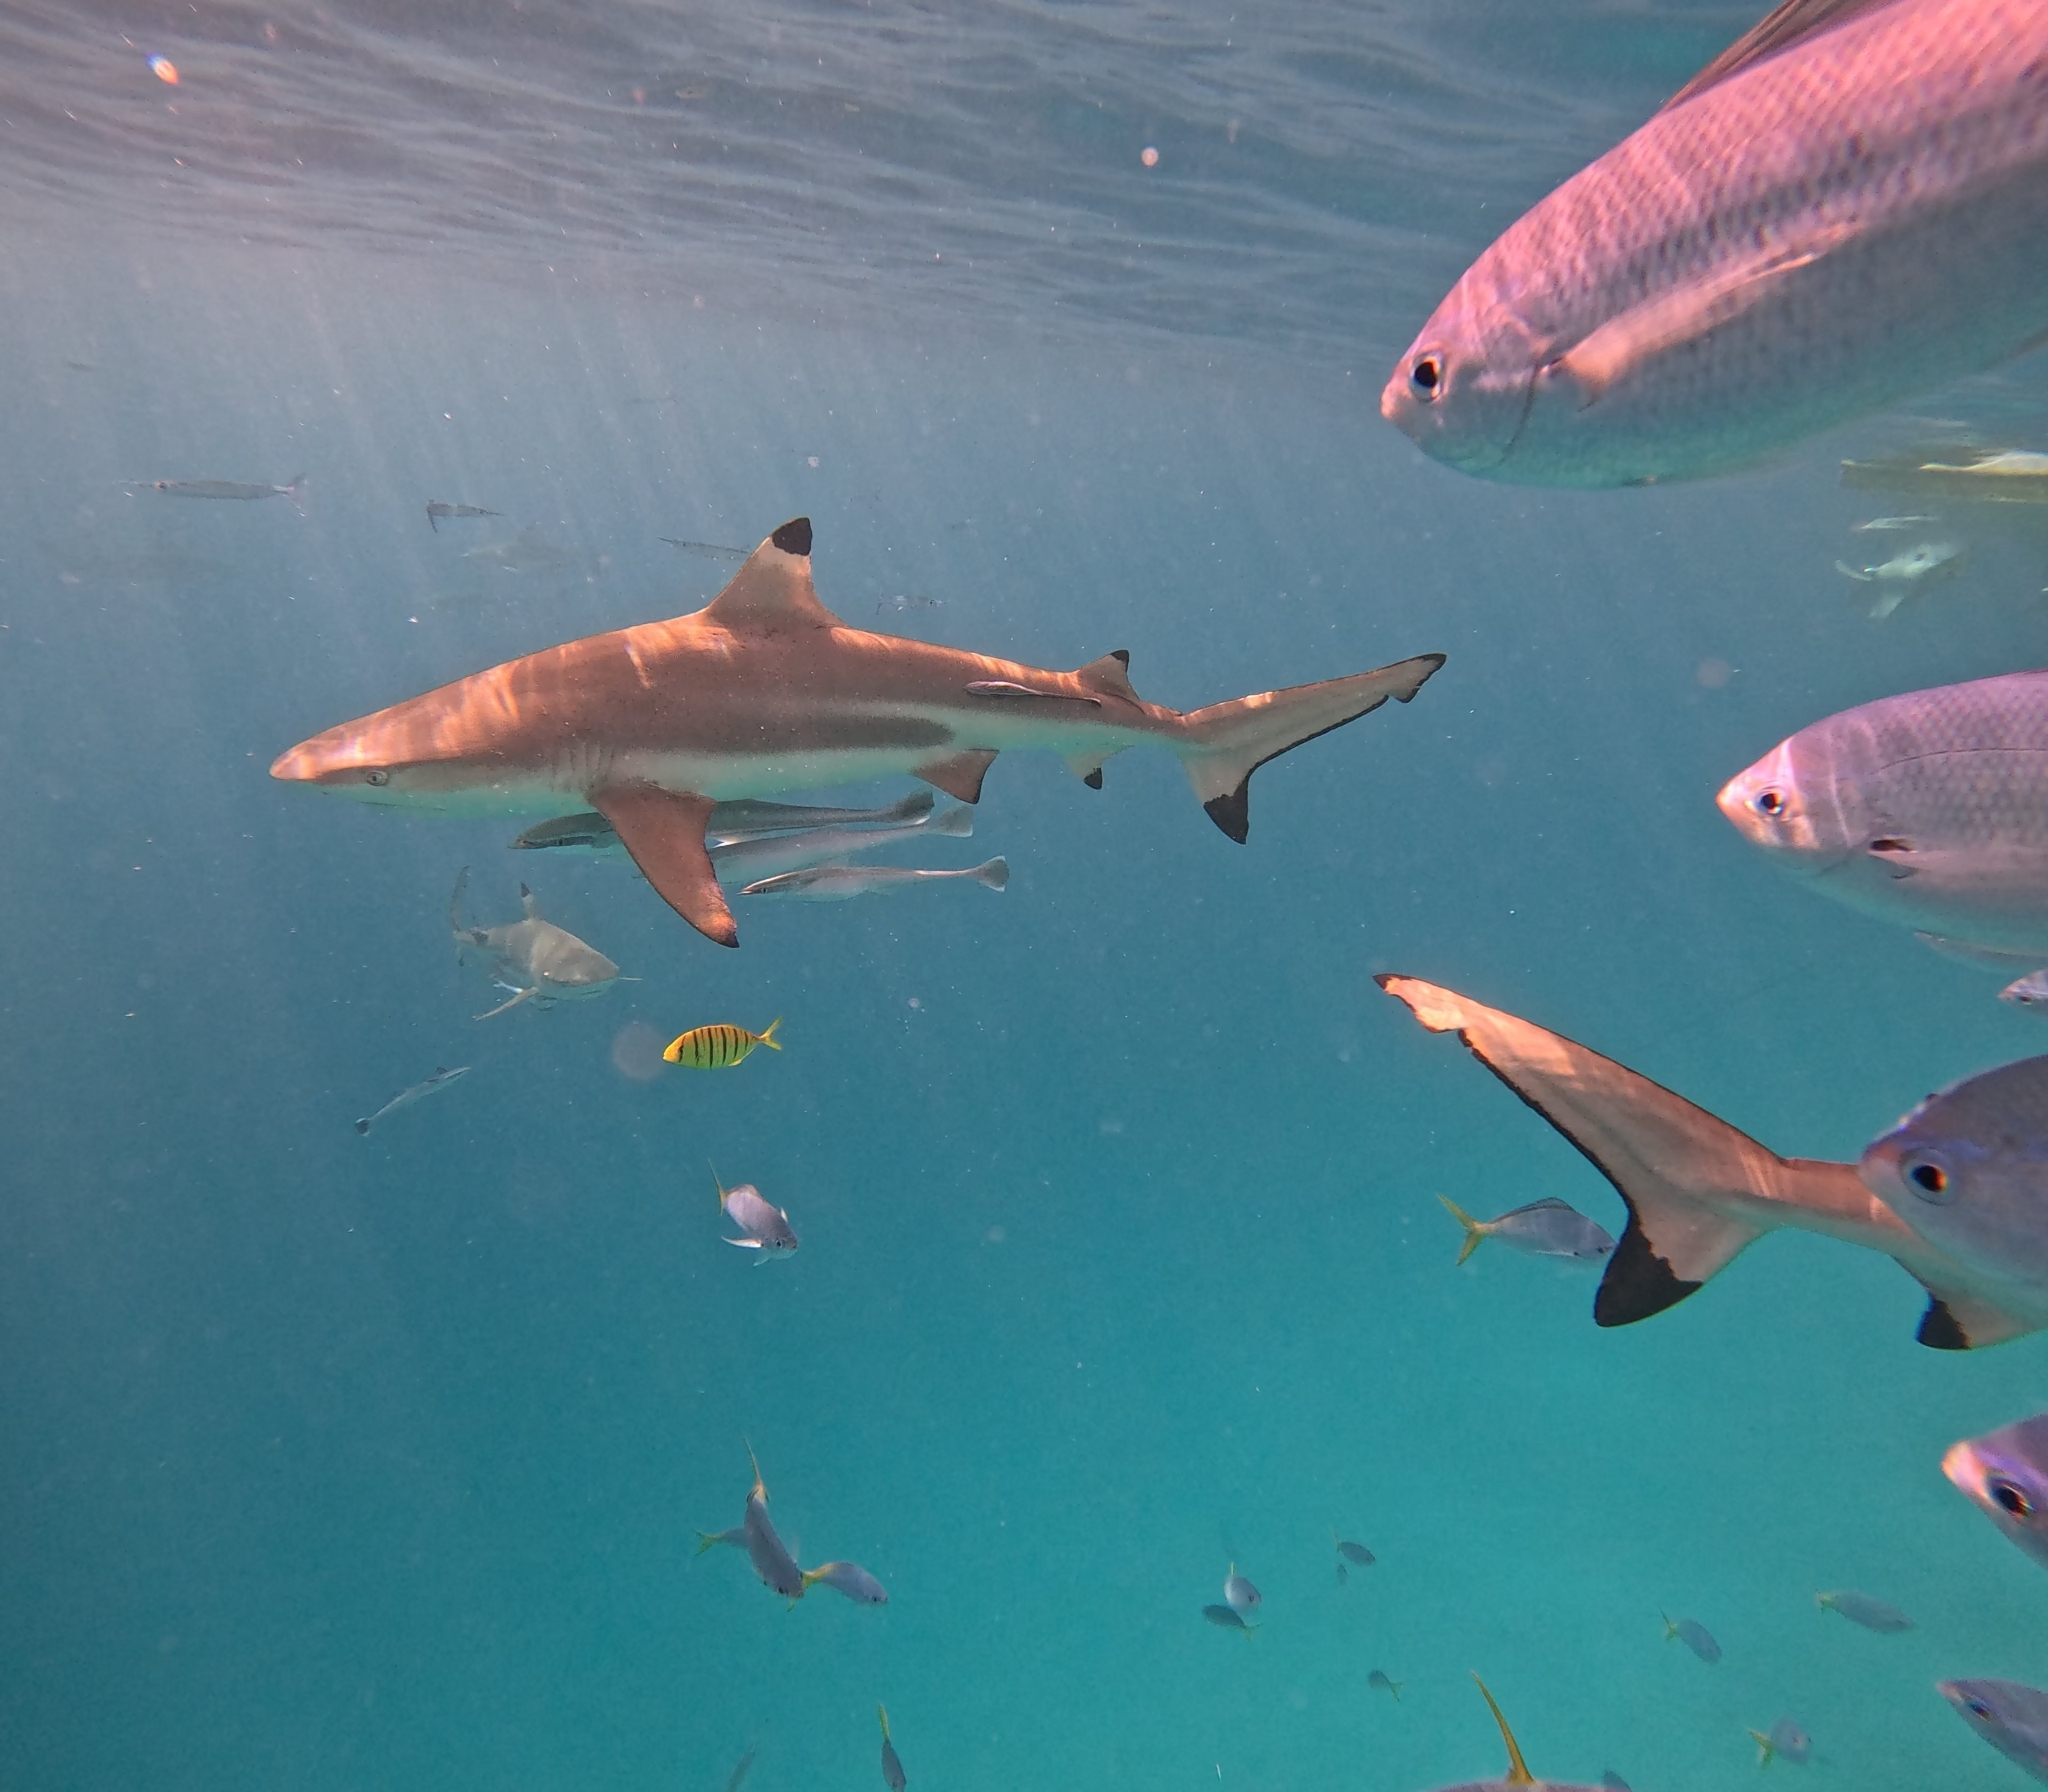
Carcharhinus melanopterus (Blacktip Reef Shark)